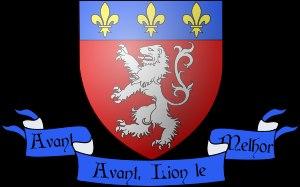
Les armoiries de la ville de Lyon, ancienne capitale des Gaules, reflètent l'histoire riche de la ville à travers les différentes périodes qu'elle a traversées et le pouvoir qui exerçait son autorité sur la ville. Le blason de la ville n'a été établi sous sa forme actuelle que depuis 1859 qui reprend la forme qu'elles avaient à la fin de l'Ancien Régime après avoir connu plusieurs changements.